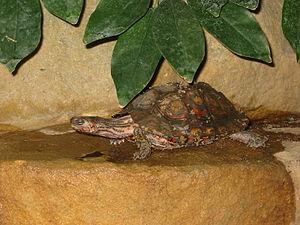
Rhinoclemmys pulcherrima est une espèce de tortues de la famille des Geoemydidae.